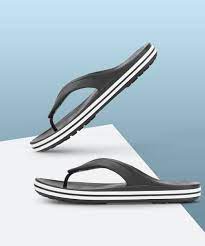
Label: Clog